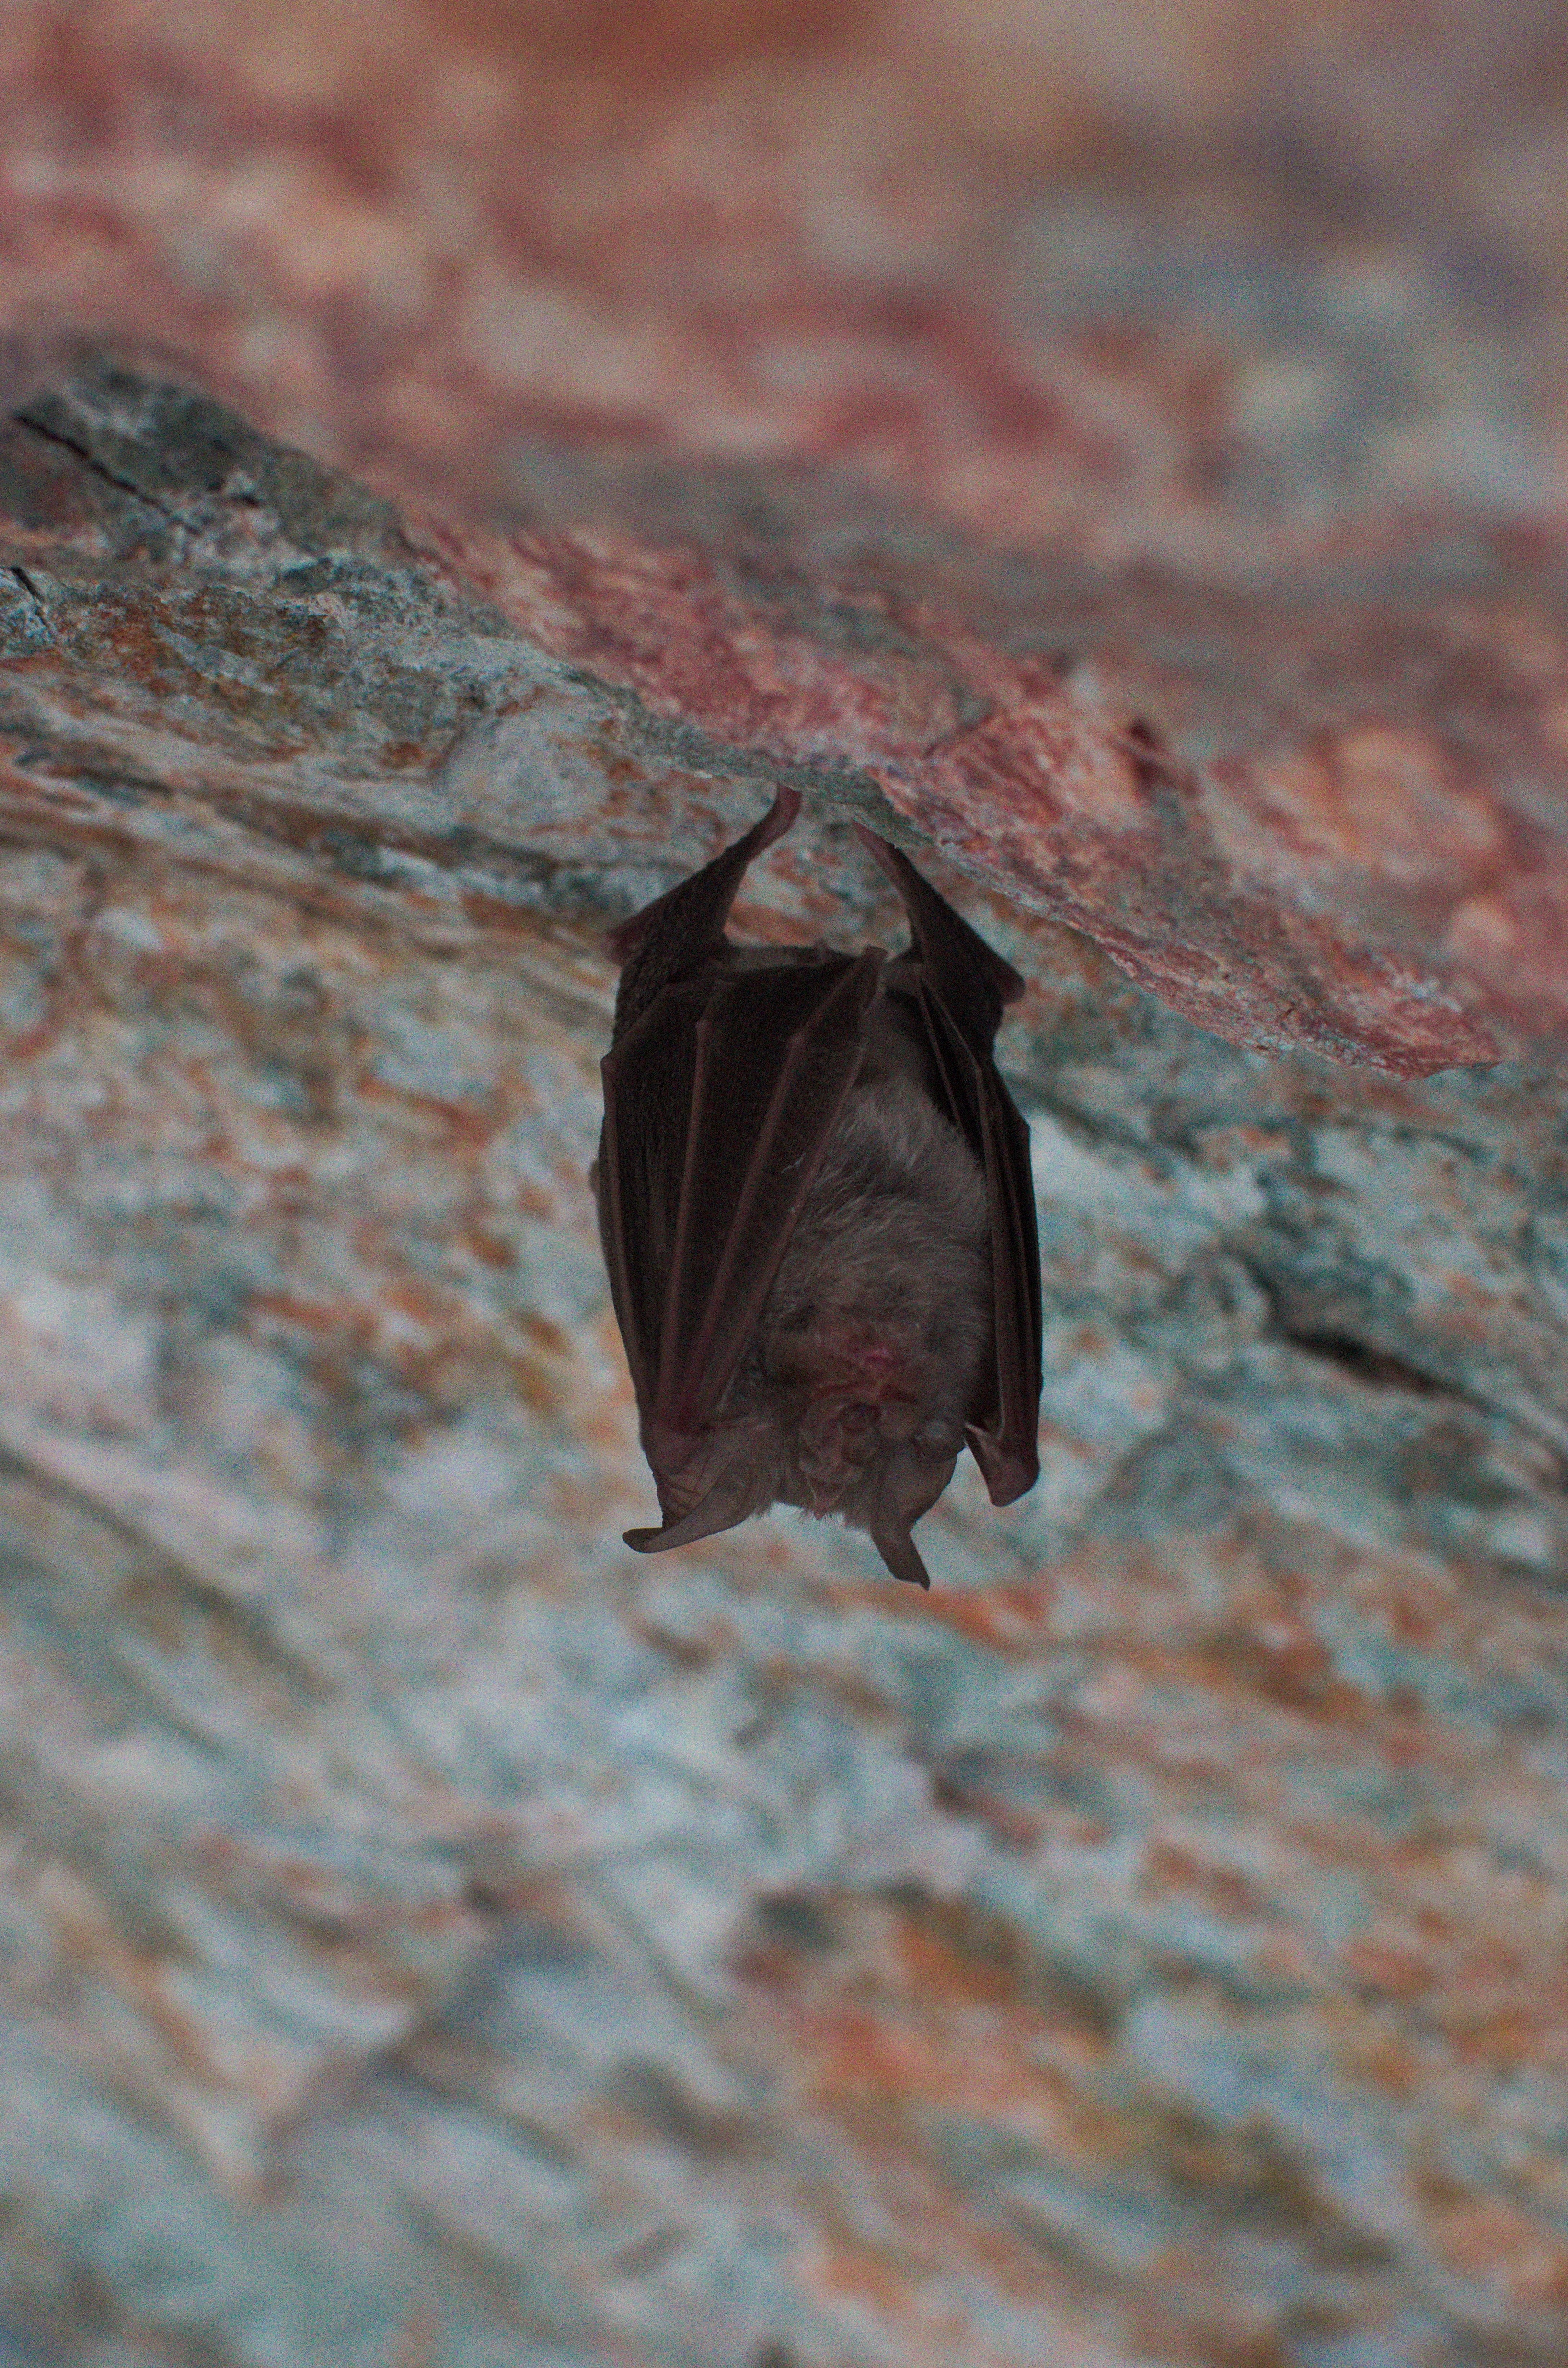
nature, leaf, animal, wildlife, insect, fauna, invertebrate, close up, sleep, bat, macro photography